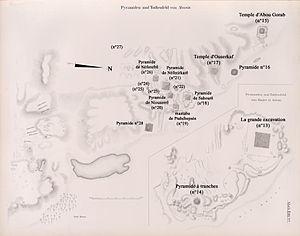
Le temple solaire d'Ouserkaf est un temple solaire situé à Abousir, en Basse-Égypte, au sud-ouest du Caire, sur la rive ouest du Nil à la lisière du désert occidental. Il fait partie de la vaste nécropole memphite où les rois de la Vᵉ dynastie se firent bâtir des temples solaires. Ce temple solaire, premier à être construit selon les sources, a été bâti sous le règne d'Ouserkaf, premier roi de la Vᵉ dynastie, avant d'être considérablement remanié par ses successeurs.
Le temple solaire d'Abou Ghorab est un temple solaire situé à Abou Ghorab, en Basse-Égypte, au sud-ouest du Caire, sur la rive ouest du Nil à la lisière du désert occidental, au nord d'Abousir. Il fait partie de la vaste nécropole memphite où les rois de la Vᵉ dynastie se firent bâtir des temples solaires. Ce temple solaire, cinquième à être construit selon les sources, a été bâti sous le règne de Niouserrê.
Zaouiet el-Aryan est une ville du Gouvernorat de Gizeh en Égypte, située entre Gizeh et Abousir. À l'ouest de la ville, dans le désert, se trouve une nécropole nommée du même nom. Presque directement à l'est, de l'autre côté du Nil, se trouve Memphis. À Zaouiet el-Aryan se trouvent deux complexes pyramidaux de l'Ancien Empire et cinq cimetières de mastabas.
La grande excavation est une pyramide inachevée datant sans doute de la IVᵉ dynastie et qui se situe actuellement dans une zone militaire à Zaouiet el-Aryan. Seule une grande tranchée en forme de T a été creusée dans le sol rocheux et quelques pierres des premières assises ont été posées. Aucune source ne permet d'expliquer l'abandon du site. Si elle avait été achevée, la pyramide aurait eu une base de deux-cent-dix mètres de côté. Alexandre Barsanti a découvert au fond de la tranchée un sarcophage en granite de forme ovale ainsi que de nombreuses inscriptions à l'encre rouge sur les pierres du radier ne permettant pas de déterminer avec certitude à quel souverain était destinée cette pyramide.
L'égyptologue Karl Richard Lepsius visita l'Égypte en 1842 et fit une liste des pyramides qu'il rencontra sur sa route. La plus au nord se situe à Abou Rawash.